Nokomis Beach Pavilion

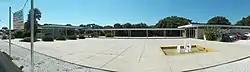

Nokomis Beach Pavilion is a historic site located in Nokomis, Florida. The pavilion is Sarasota County's first beach pavilion.